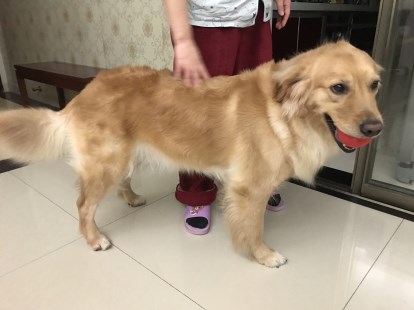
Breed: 5355-n000126-golden_retriever